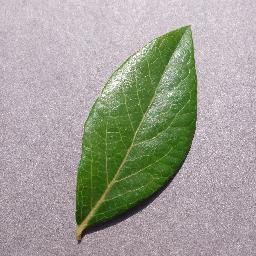
Label: Blueberry___healthy